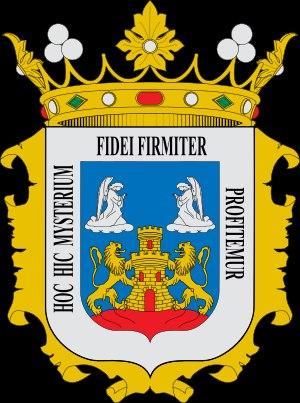
Hoc hic misterium fidei firmiter profitemur est la devise latine qui apparaît dans le blason de la ville de Lugo et tardivement dans le blason du Royaume de Galice. Sa traduction littérale est : « Ici nous confessons fermement ce mystère de la foi », et se réfère au fait que le Saint Sacrement est exposé de façon ininterrompue sur l'autel de la cathédrale de Lugo, fait exceptionnel et privilège de la ville depuis le Moyen Âge et qui a valu à Lugo le surnom de « La Ville du Sacrement ». Par la suite cette devise sera transposée sur l'écu du royaume de Galice.